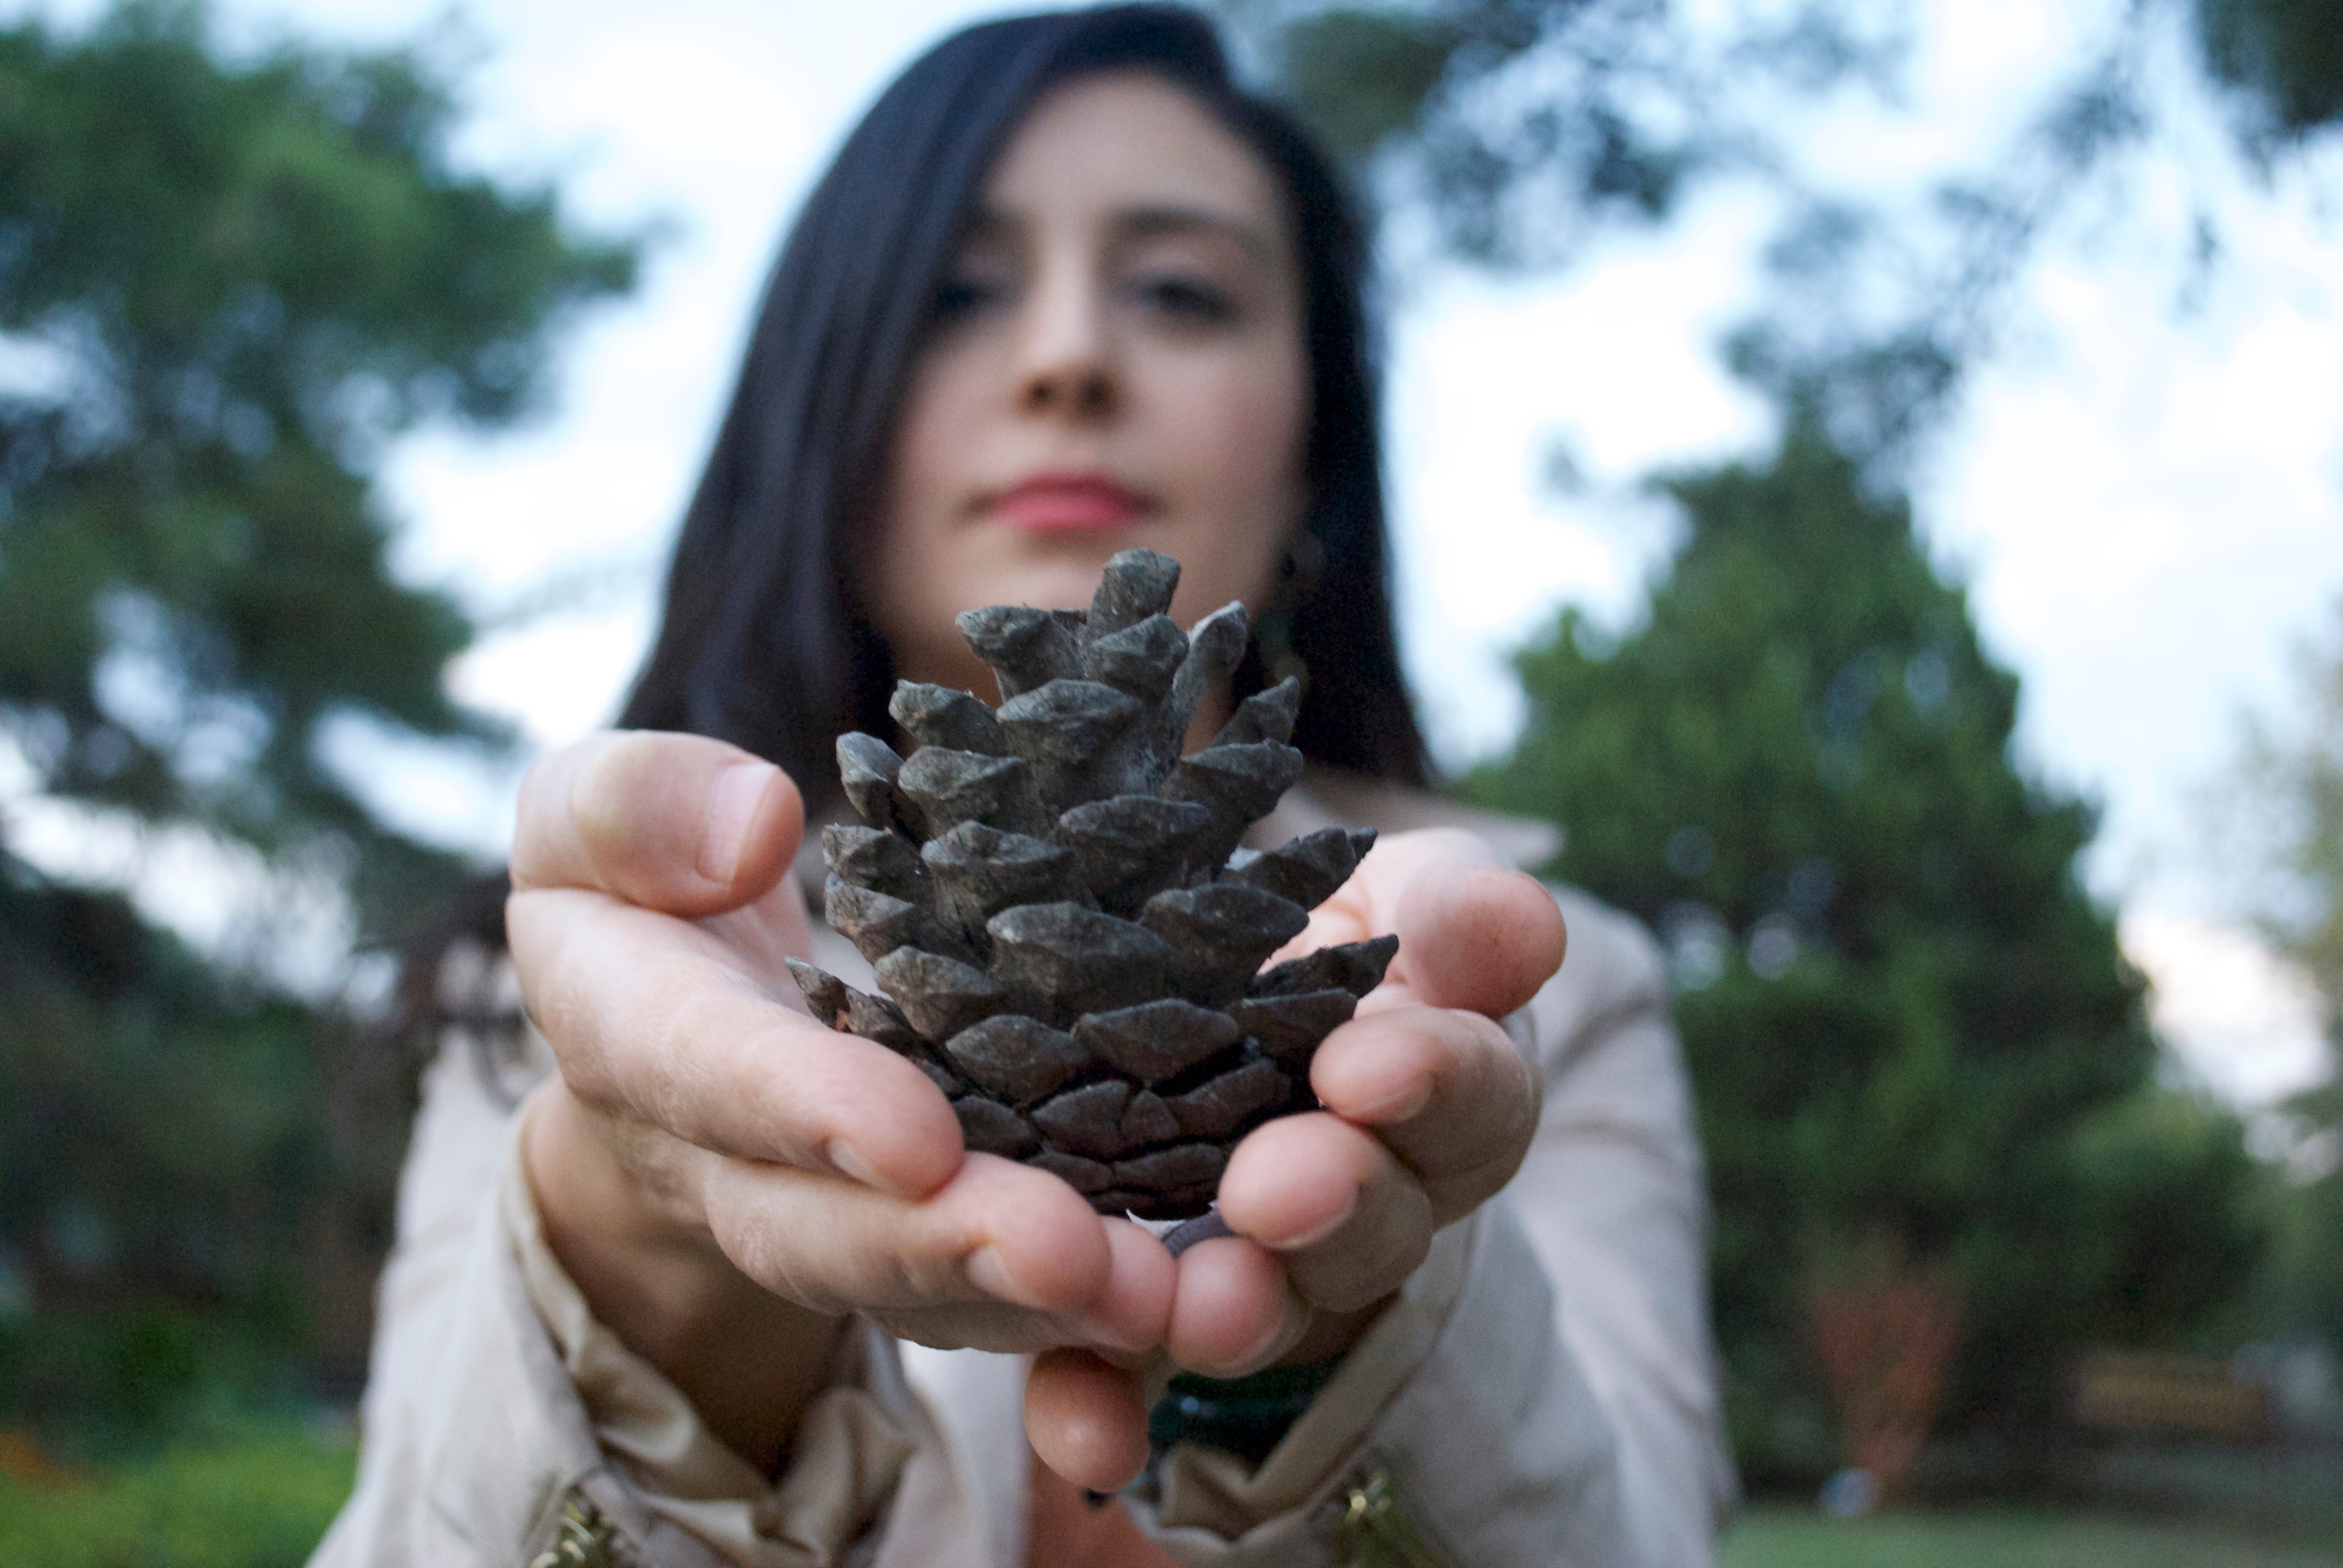
tree, plant, girl, woman, hair, photography, flower, brunette, food, produce, pinecone, child, hairstyle